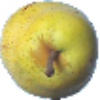
Label: pear_monster